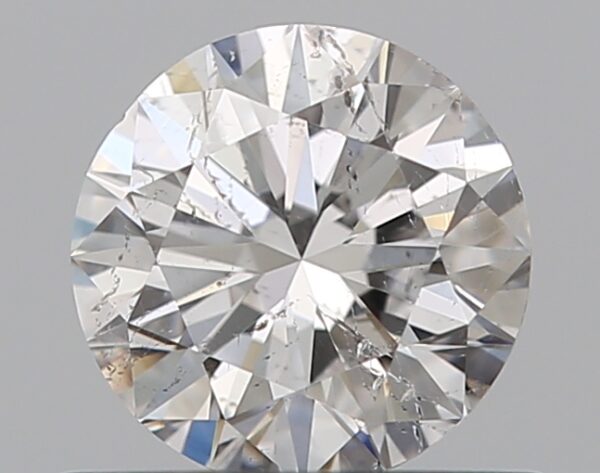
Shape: round
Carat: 0.5
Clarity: SI2
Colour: D
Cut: EX
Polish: EX
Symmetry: VG
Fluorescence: N
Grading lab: GIA
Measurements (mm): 5.05 x 5.08 x 3.13